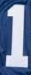
Number: 1